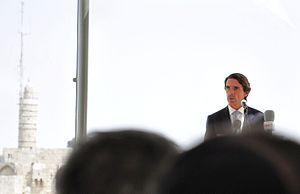
Le Congrès juif mondial est une fédération internationale de communautés et d'organisations juives, fondée en 1936 à Genève, et dont le siège mondial est à New York. D'après sa charte, le Congrès juif mondial a pour but premier d'être le « bras diplomatique du peuple juif ». Toutes les communautés et tous les groupes représentatifs juifs peuvent être membres du CJM, indépendamment de l'idéologie sociale, politique ou économique de leur pays hôte. Le siège du Congrès juif mondial est établi à New York. L'organisation possède des bureaux internationaux à Bruxelles, Jérusalem, Paris, Moscou, Buenos Aires et Genève.